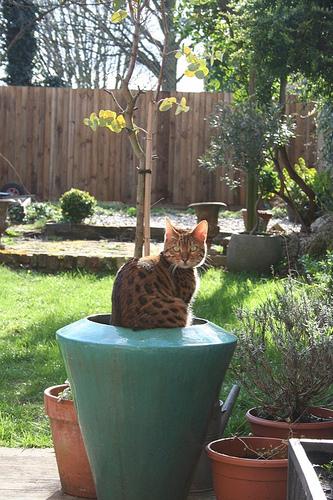
Breed: Bengal